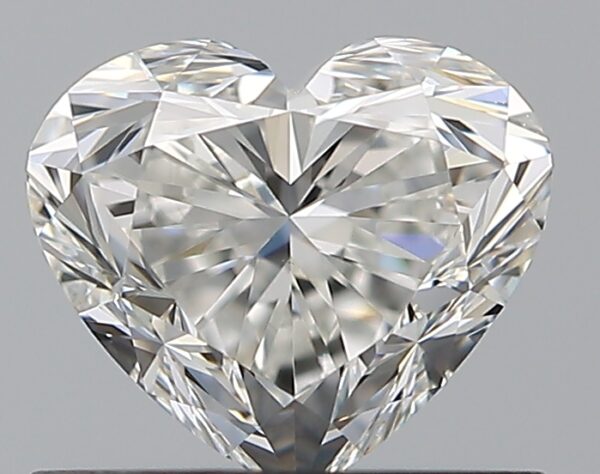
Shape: heart
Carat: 0.7
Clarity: VS1
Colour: G
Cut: VG
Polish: EX
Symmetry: VG
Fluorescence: N
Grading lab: GIA
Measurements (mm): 5.2 x 5.98 x 3.61